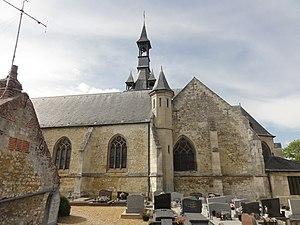
Église Saint-Pierre-et-Saint-Paul de Fitz-James (voir titre).
L'église Saint-Pierre-et-Saint-Paul est une église catholique paroissiale située à Fitz-James, en France. Elle a probablement été fondée par l'abbaye de Saint-Benoit-sur-Loire, qui était collateur de la cure, et entretenait un prieuré sur place. Il a été réuni à la paroisse en 1767. Les parties les plus anciennes de l'église actuelle remontent à la fin de la période romane, aux années 1140. Il s'agit de la base du clocher, qui possède une voûte d'ogives d'origine ; de l'élévation extérieure de la travée suivante du chœur ; et de cinq contreforts. La façade romane existait encore au milieu du XIXᵉ siècle. Elle a été réinventée lors d'une restauration pendant la seconde moitié du XIXᵉ siècle, et n'est plus qu'un pastiche architectural. La corniche, les deux fenêtres au nord de la nef, et le clocher du milieu du XIIᵉ siècle ont également été sacrifiés à une mise au goût du jour au XIXᵉ siècle, et l'intérieur de la nef romane est désormais pourvu de voûtes néo-gothiques. La plus grande partie de l'église date toutefois de la période gothique flamboyante, du second quart du XVIᵉ siècle.